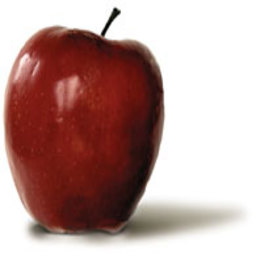
Label: Apple